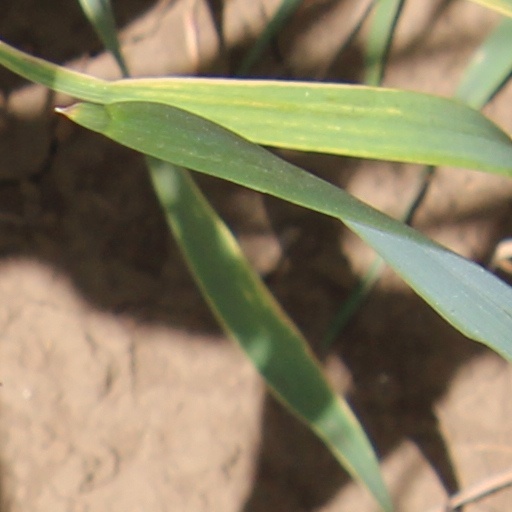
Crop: wheat